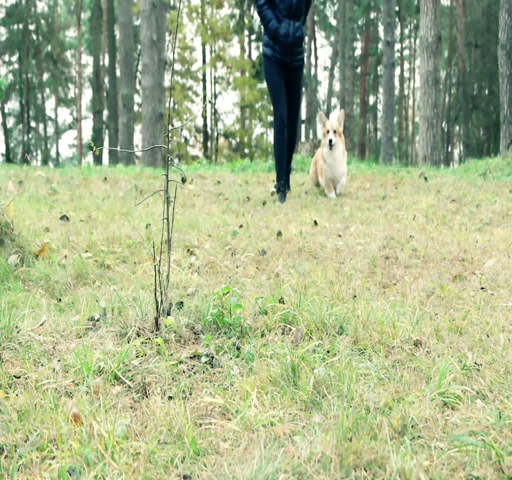
walking the dog in the park , slow motion